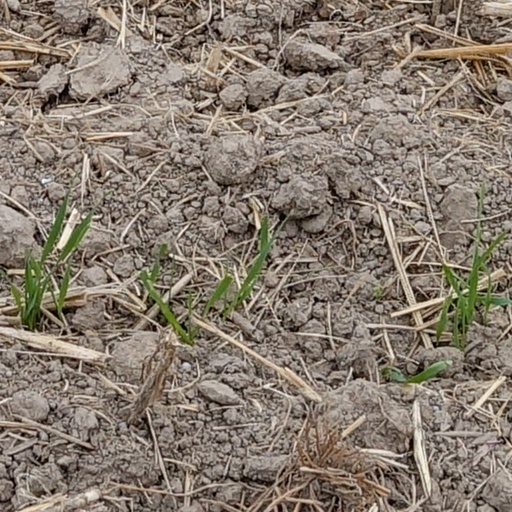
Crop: wheat